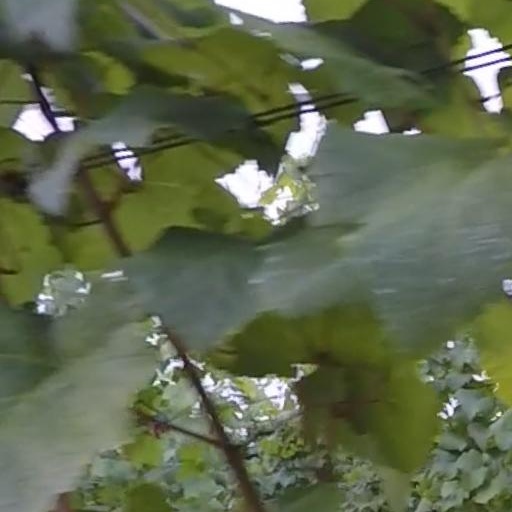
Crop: grape